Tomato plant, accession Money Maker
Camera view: tilt-top (135 deg); turntable rotation: 300 degrees
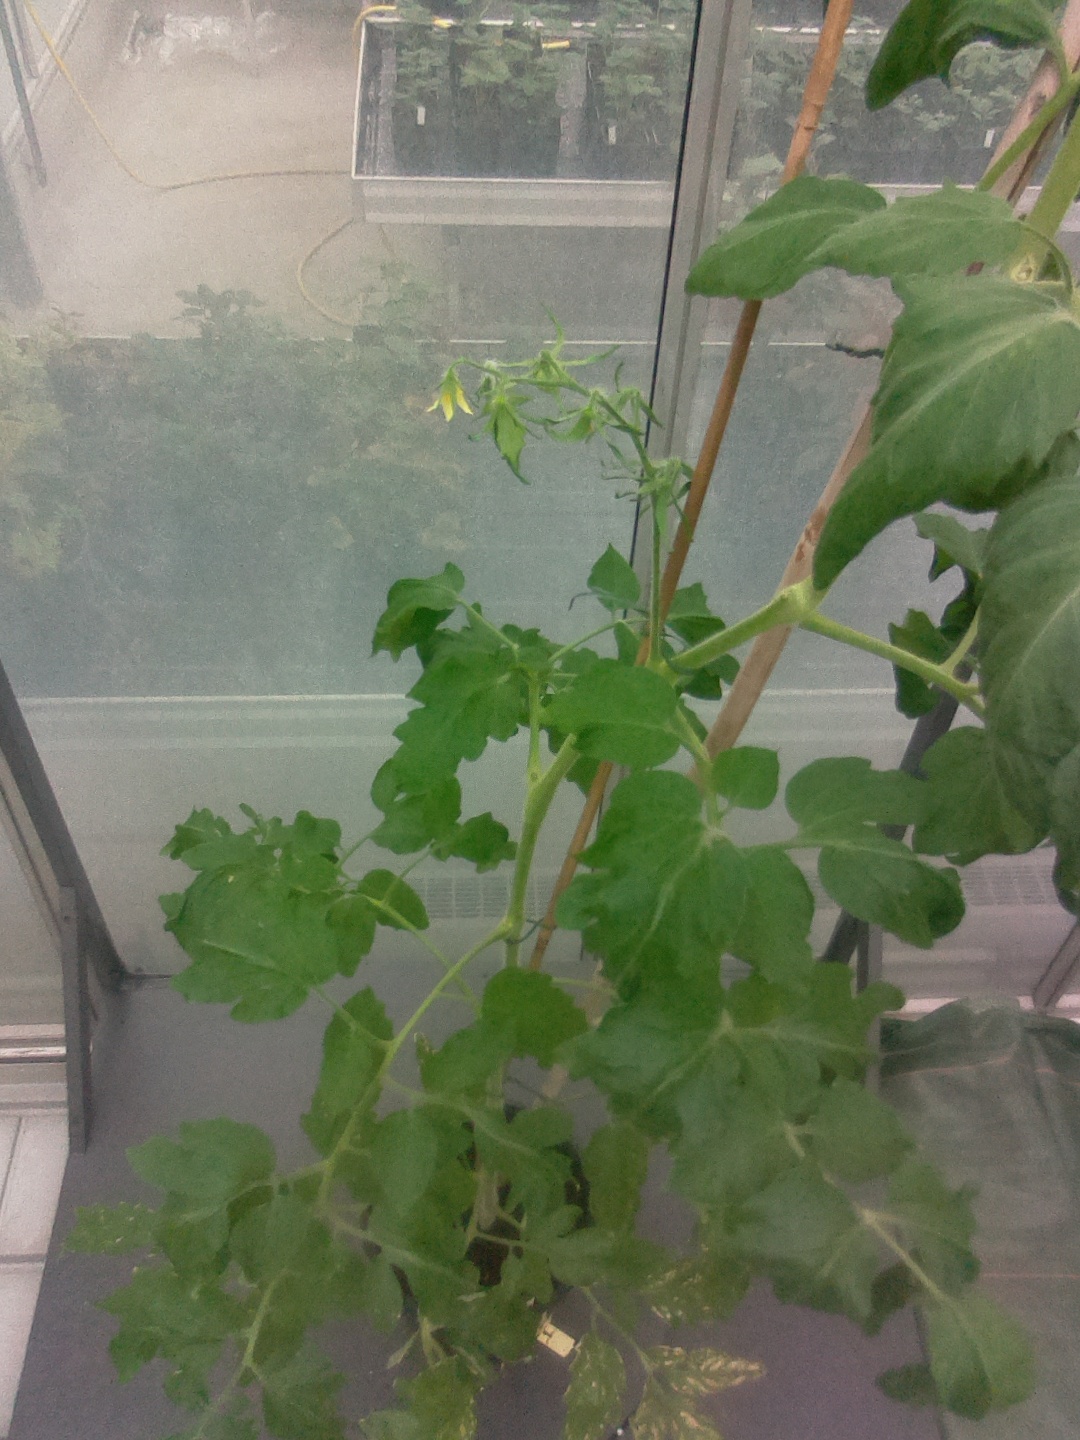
BBCH growth stage 70: Fruits at the main stem or branches visibles